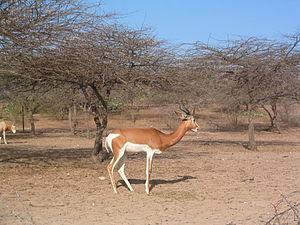
La réserve de Guembeul est une réserve naturelle privée du Sénégal, située à 5 km au sud de Saint-Louis, en direction de Louga.
Cette liste recense les six parcs nationaux et réserves naturelles dédiées à la préservation de la faune et de la flore particulièrement riches du Sénégal.